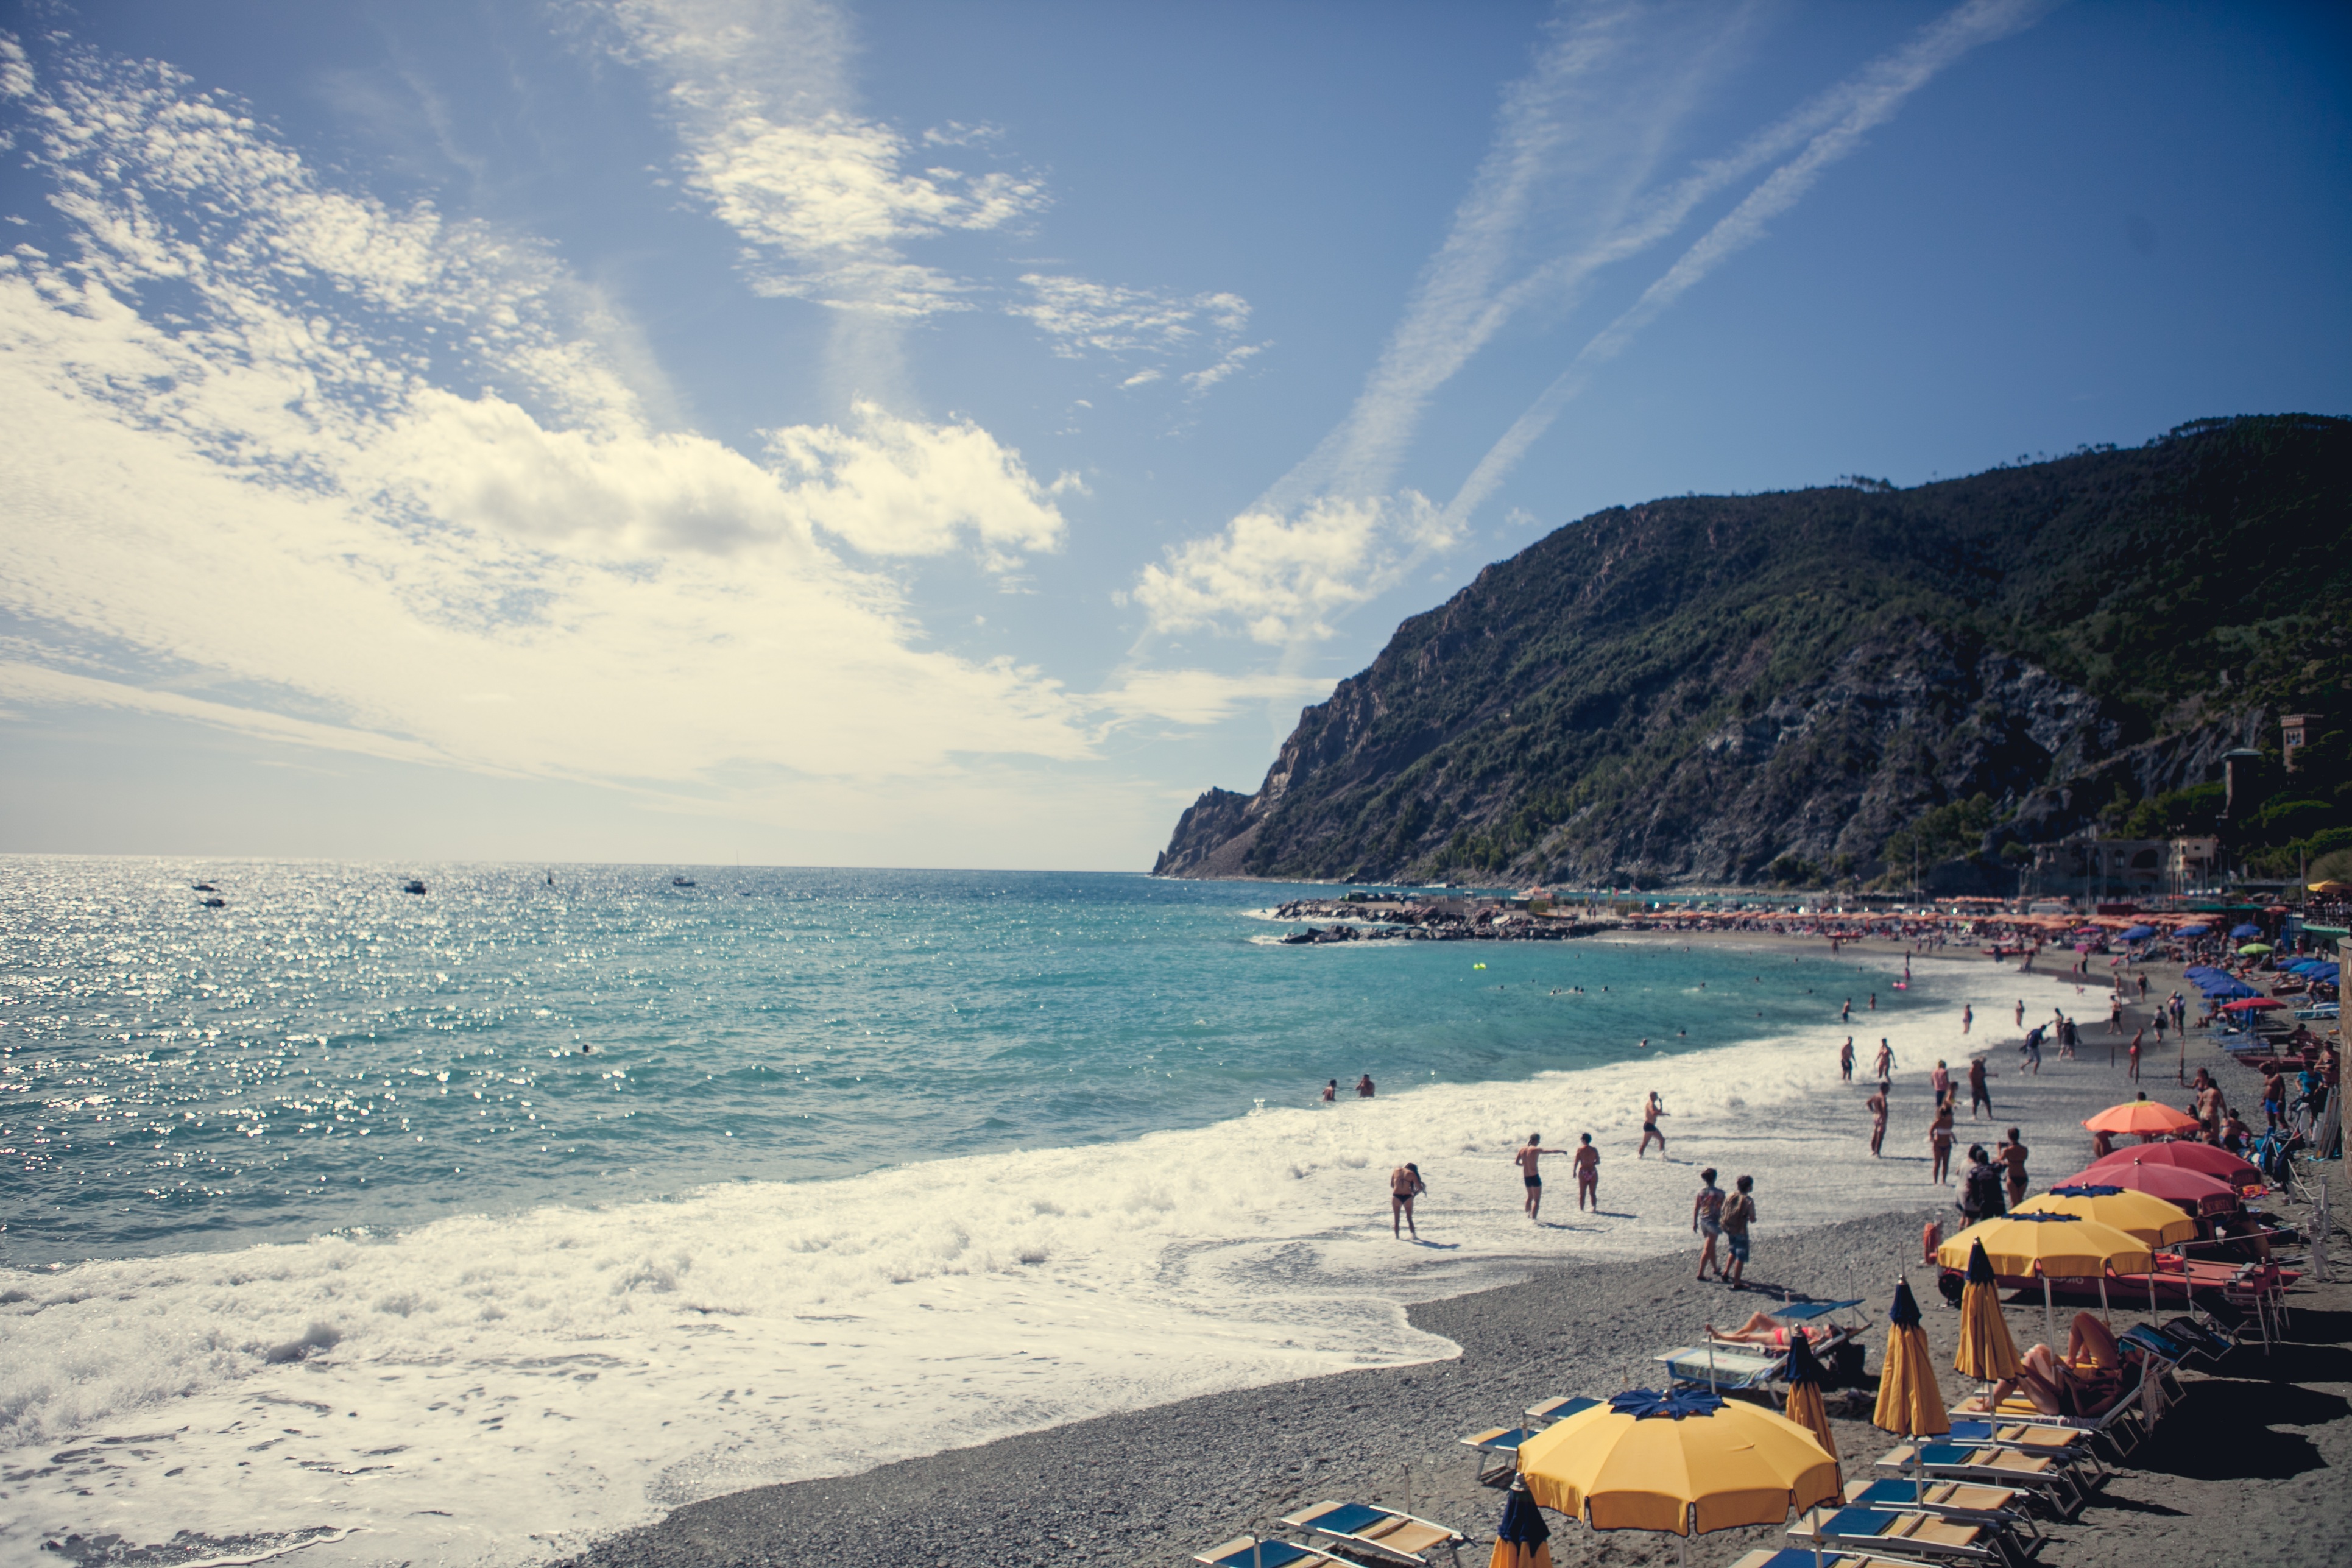
beach, sea, coast, sand, ocean, horizon, shore, vacation, cove, bay, body of water, cape